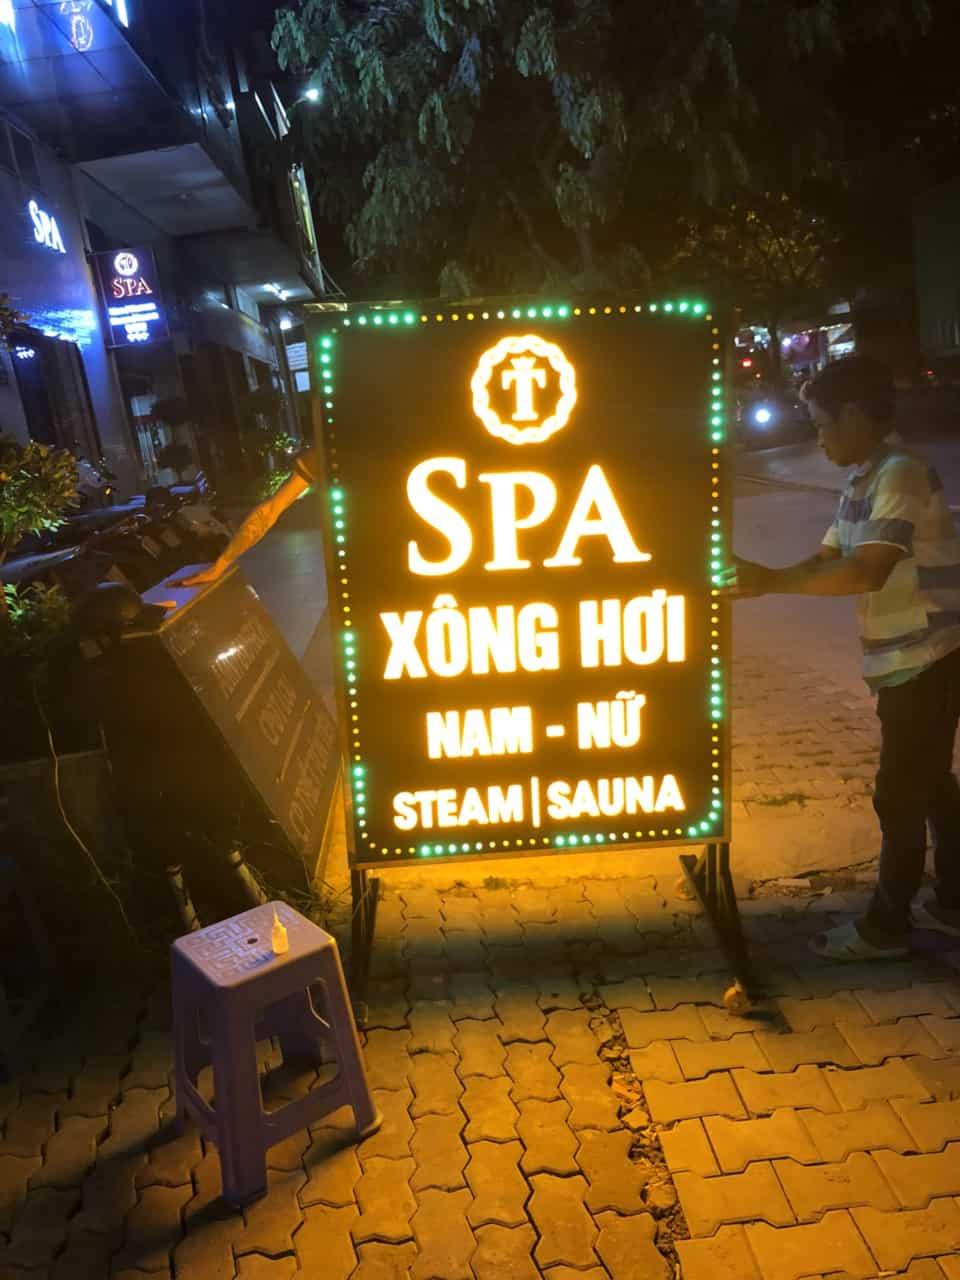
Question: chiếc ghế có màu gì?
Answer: chiếc ghế màu tím